Stephen Bacon House

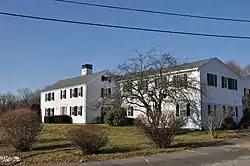

The Stephen Bacon House is a historic First Period house in Natick, Massachusetts. Possibly built as early as 1704 by one of Natick's first settlers, it is one of the town's oldest surviving buildings. It was listed on the National Register of Historic Places in 1990.